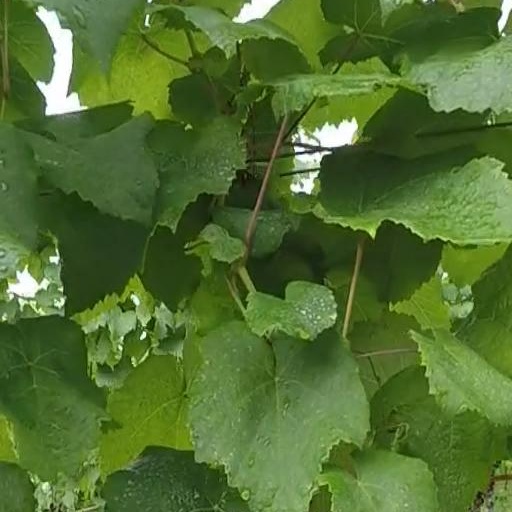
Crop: grape